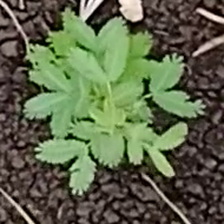
Weed species: Dwarf_cassia_(Chamaecrista pumila)